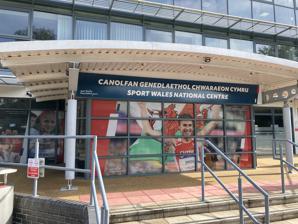
Building: Sport Wales National Centre
Country: United Kingdom
Year built: 1971
Sports facility in Cardiff, Wales Sport Wales National Centre Sport Wales National Centre, September 2023 Former names National Sports Centre for Wales (1971–94) Welsh Institute of Sport (1994–2010) Location Sophia Gardens , Cardiff , Wales Coordinates 51°29′10″N 3°11′26″W / 51.4860°N 3.1905°W / 51.4860; -3.1905 Owner Sport Wales Operator Sport Wales Capacity 1,200 (Main Arena) 200 Construction Built 1969–71 Opened 30 October 1971 Architect F. D. Williamson & Associates The Sport Wales National Centre ( Welsh : Canolfan Genedlaethol Chwaraeon Cymru ) is a sports facility in Cardiff , Wales , set up to assist the development of elite athletes in Wales. The Centre, owned and operated by Sport Wales , was established by the then Sports Council for Wales in 1971 as the National Sports Centre for Wales . Renamed the Welsh Institute of Sport in 1994, it has been known as the Sport Wales National Centre since April 2010. The Centre is located in Sophia Gardens , Cardiff and opened on 30 October 1971, with the official opening by Her Royal Highness the Princess Anne on 12 June 1972. The main building housing the indoor sports halls is by F. D. Williamson & Associates and is described in The Buildings of Wales as "An impressive piece of minimalism". Several governing bodies of sports in Wales are based at the Centre. It hosts the Welsh International Badminton Championship every year in December. Welsh national teams that train at the Centre include badminton, netball , gymnastics, field hockey, shooting and judo. Main Arena Gymnastics Table Tennis Trampoline Presentation Martial Arts Badminton Indoor football Netball Basketball Governing bodies at the Centre Sport Wales National Centre, September 2023 Basketball Wales is the sole controller and the governing body of all aspects of the game of basketball in Wales. It is responsible for the management of the Welsh National Basketball League, the national teams and for the organisation of all national and international basketball competitions held in Wales. The Federation of Disability Sport Wales is the national pan-disability governing body of sports organisations that provide local sporting and physical activity opportunities to disabled people in Wales. Hockey Wales is the national governing body for hockey in Wales. Previously known as the Welsh Hockey Union it rebranded as Hockey Wales though the organisation still retains the former name as a business. The Welsh Hockey Union was established in 1996 by the merger of the Welsh Hockey Association (founded 1896) and the Welsh Women's Hockey Association (founded 1897). Hockey Wales is responsible for the administration of all aspects of the game including clubs, competitions, development, internationals, schools, umpiring and universities. Sport Wales is responsible for developing and promoting sport and active lifestyles in Wales. It was established in 1972 with the objectives of "fostering the knowledge and practice of sport and physical recreation among the public at large in Wales and the provision of facilities thereto". Sport Wales is the Welsh Assembly Government 's main adviser on sporting matters and is responsible for distributing National Lottery awards to national governing bodies of sports in Wales. The Welsh Judo Association (WJA) is the governing body for judo in Wales. The WJA has 80 affiliated clubs and over 2,400 members. It is responsible for managing the Welsh High Class Performance Squads, from which the National Coach—double judo Olympic silver medallist Neil Adams —selects the Welsh national team to compete at international events. A purpose built dojo is under construction at the Institute to house the WJA, allowing full-time tutorage of promising athletes. The Welsh Sports Association (WSA) (established 1972) is an independent, umbrella body, supporting and representing the national and international interests of all the national governing bodies (NGBs) of sport and physical recreation in Wales. It has a membership of over 60 NGBs. The WSA acts as an independent consultative body to the Welsh Assembly Government , Sport Wales and to UK Sport . The Welsh Sports Association is based at the Sport Wales National Centre, Sophia Gardens, Cardiff. Jubilee Hall configured as an airgun range for the 2022 European Commonwealth Shooting Championships The Welsh Target Shooting Federation represents the interests of airgun, rifle, pistol and shotgun shooting in Wales from offices in the National Centre. It also operates a 50metre outdoor and 10metre indoor range at the Centre for its high performance rifle and airgun teams. These ranges have also been used as training bases by GB Academy and Talent Squads. See also Sport in Cardiff Sport in Wales English Institute of Sport Scottish Institute of Sport Sports Institute for Northern Ireland Notes